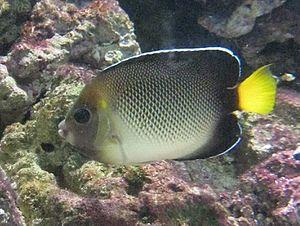
Apolemichthys xanthurus à l'aquarium fr:Cinéaqua
Apolemichthys est un genre de poissons osseux de la famille des Pomacanthidés.
Poisson-ange des Indes est une espèce de poisson osseux de la famille des Pomacanthidés. Présent dans les récifs coralliens de l'Océan Indien, il peut atteindre 15 cm.